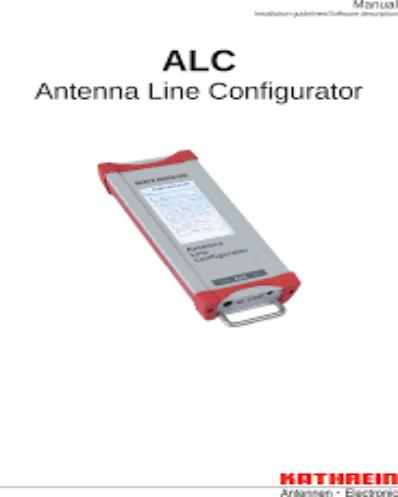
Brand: Kathrein
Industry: Electronic